Windsor Town Quarry Park and Tramways Substation No. 6

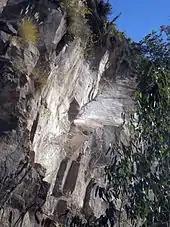
Photo of cliff at Windsor Town Quarry Park and Tramways Substation No. 6 at Windsor, Brisbane, Queensland, Australia.

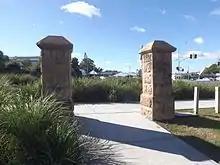
Footpath entrance, 2015

The former Brisbane City Council Tramway Substation No. 6 and Windsor Town Quarry Park occupy an irregular block that is part of an island of land, bounded by Goodacre and Flaherty Streets and Lutwyche Road, that also contains the former Windsor Shire Council Chambers, the Hawkins Street road reserve and a former Energex substation on separate lots.